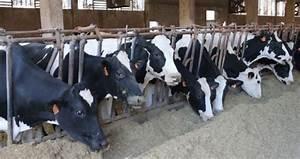
cow